Friedrich Wilhelm Schadow

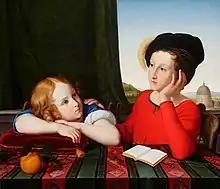
"Wieńczysław and Konstanty Potocki in Childhood" (1820)

In Rome, Schadow was given one of his first major commissions when the Prussian Consul-General, General Jakob Salomon Bartholdy, befriended the young painter, and asked him and three young compatriots (Peter von Cornelius, Johann Friedrich Overbeck and Philipp Veit) to decorate in fresco a room in his house on the Pincian Hill. The overall theme selected was the story of Joseph and his brethren, and two scenes, the "Bloody Coat" and "Joseph in Prison", were conferred on Schadow. In 1819, Schadow was appointed professor in the prestigious Berlin Academy of the Arts, and his ability and thorough training gained many devoted disciples.